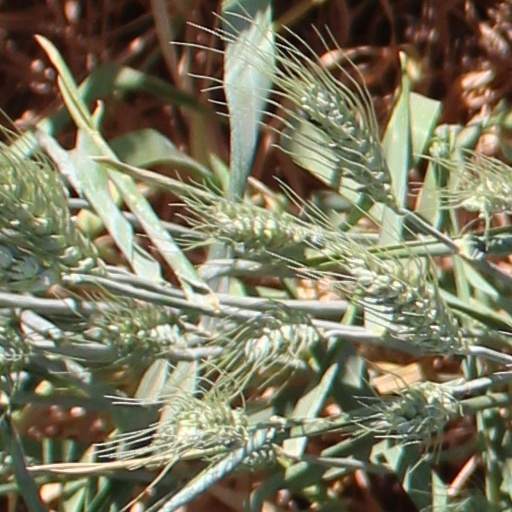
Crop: wheat